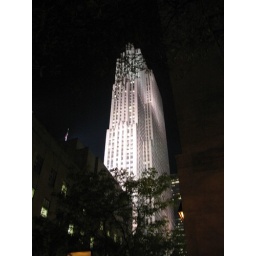
I liked the contrast of the very bright white building in the dark